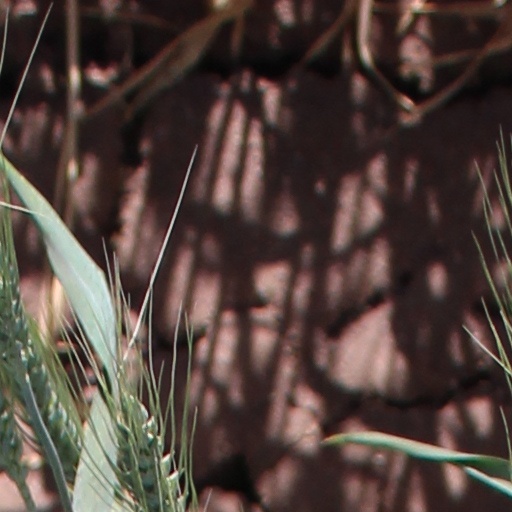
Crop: wheat